Full Service (band)

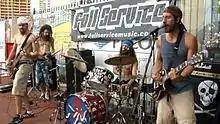
Playing on a sidewalk during a "takeover"

In the summer of 2008, Full Service embarked on a "takeover" tour in which they played in the parking lots of the venues during a summer tour featuring 311 and Snoop Dogg. As they were not invited on the tour, these shows occasionally resulted in confrontations with local authorities. After one of these incidents in Houston, they played from inside their van (known as "The Whale") while passing the venue entrance.